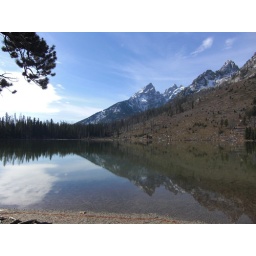
Beautiful still water in a mountain lake.